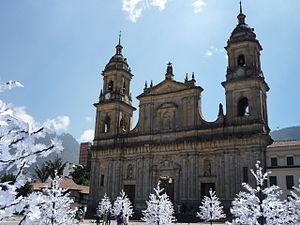
La schola grégorienne, ou schola gregoriana en latin, est un chœur liturgique auprès du diocèse, du monastères ou du centre d'études, exécutant le chant grégorien, de sorte que ce chant historique soit conservé et promu dans la liturgie vivante.